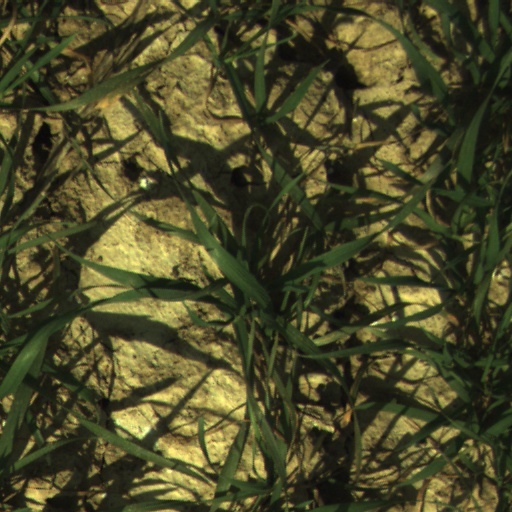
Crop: wheat